Darryl O'Young

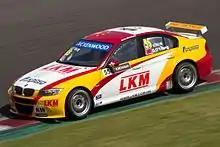
O'Young driving the ROAL Motorsport BMW 320TC at Suzuka during the 2013 World Touring Car Championship season.

O'Young joined ROAL Motorsport for 2013, partnering Tom Coronel in one of their BMW 320 TCs. He qualified tenth for the season opening Race of Italy which meant he started on pole position when the grid was reversed for race two. He didn't score from either race with a best result of twelfth in race two.